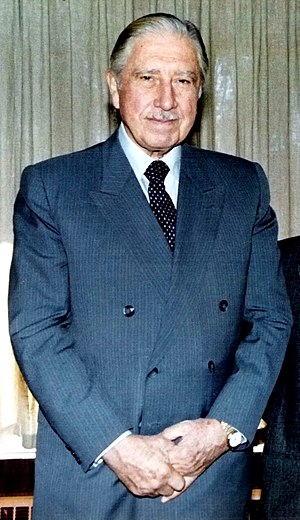
Døde i 2006 / December
Døde i 2006 er en liste over notable personer, der er afgået ved døden i 2006.